History of Chinese dance

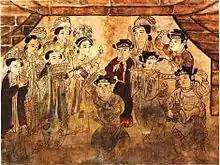
Mural from a Song dynasty tomb in Henan, depicting a male dancer accompanied by musicians.

During the Sui and Tang dynasties, song-and-dance drama from the earlier dynasties became popular and developed further. Examples included the Big Face (大面) or "mask", also called "The King of Lanling" (蘭陵王), a masked dance from the Northern Qi dynasty honouring Gao Changgong who went into battle wearing a mask. The "Botou" (撥頭, meaning here using the hand to sweep hair aside), from Central Asia, is another masked dance. It tells of a grieving son seeking the tiger that killed his father, using his hand to keep the hair, unkempt through grieve, from the face so as to see better. "The Dancing Singing Woman" (踏謡娘) relates the story of a wife battered by her drunken husband, initially performed by a man dressed as a woman. The stories told in these song-and-dance dramas are simple but they are believed to be the precursors of Chinese opera and theatre.